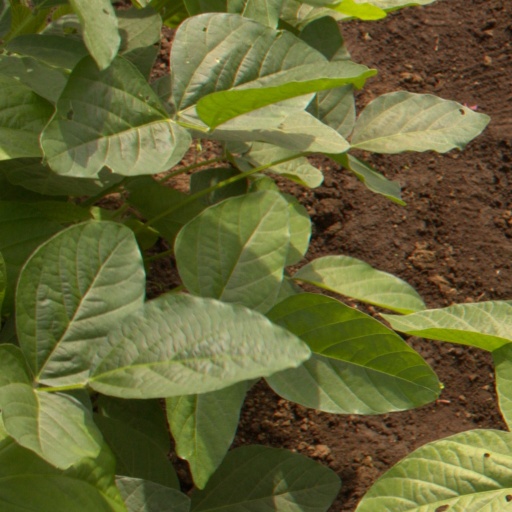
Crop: soybean